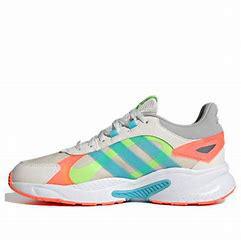
Brand: adidas
Model: neo Adidas NEO Crazychaos Shadow